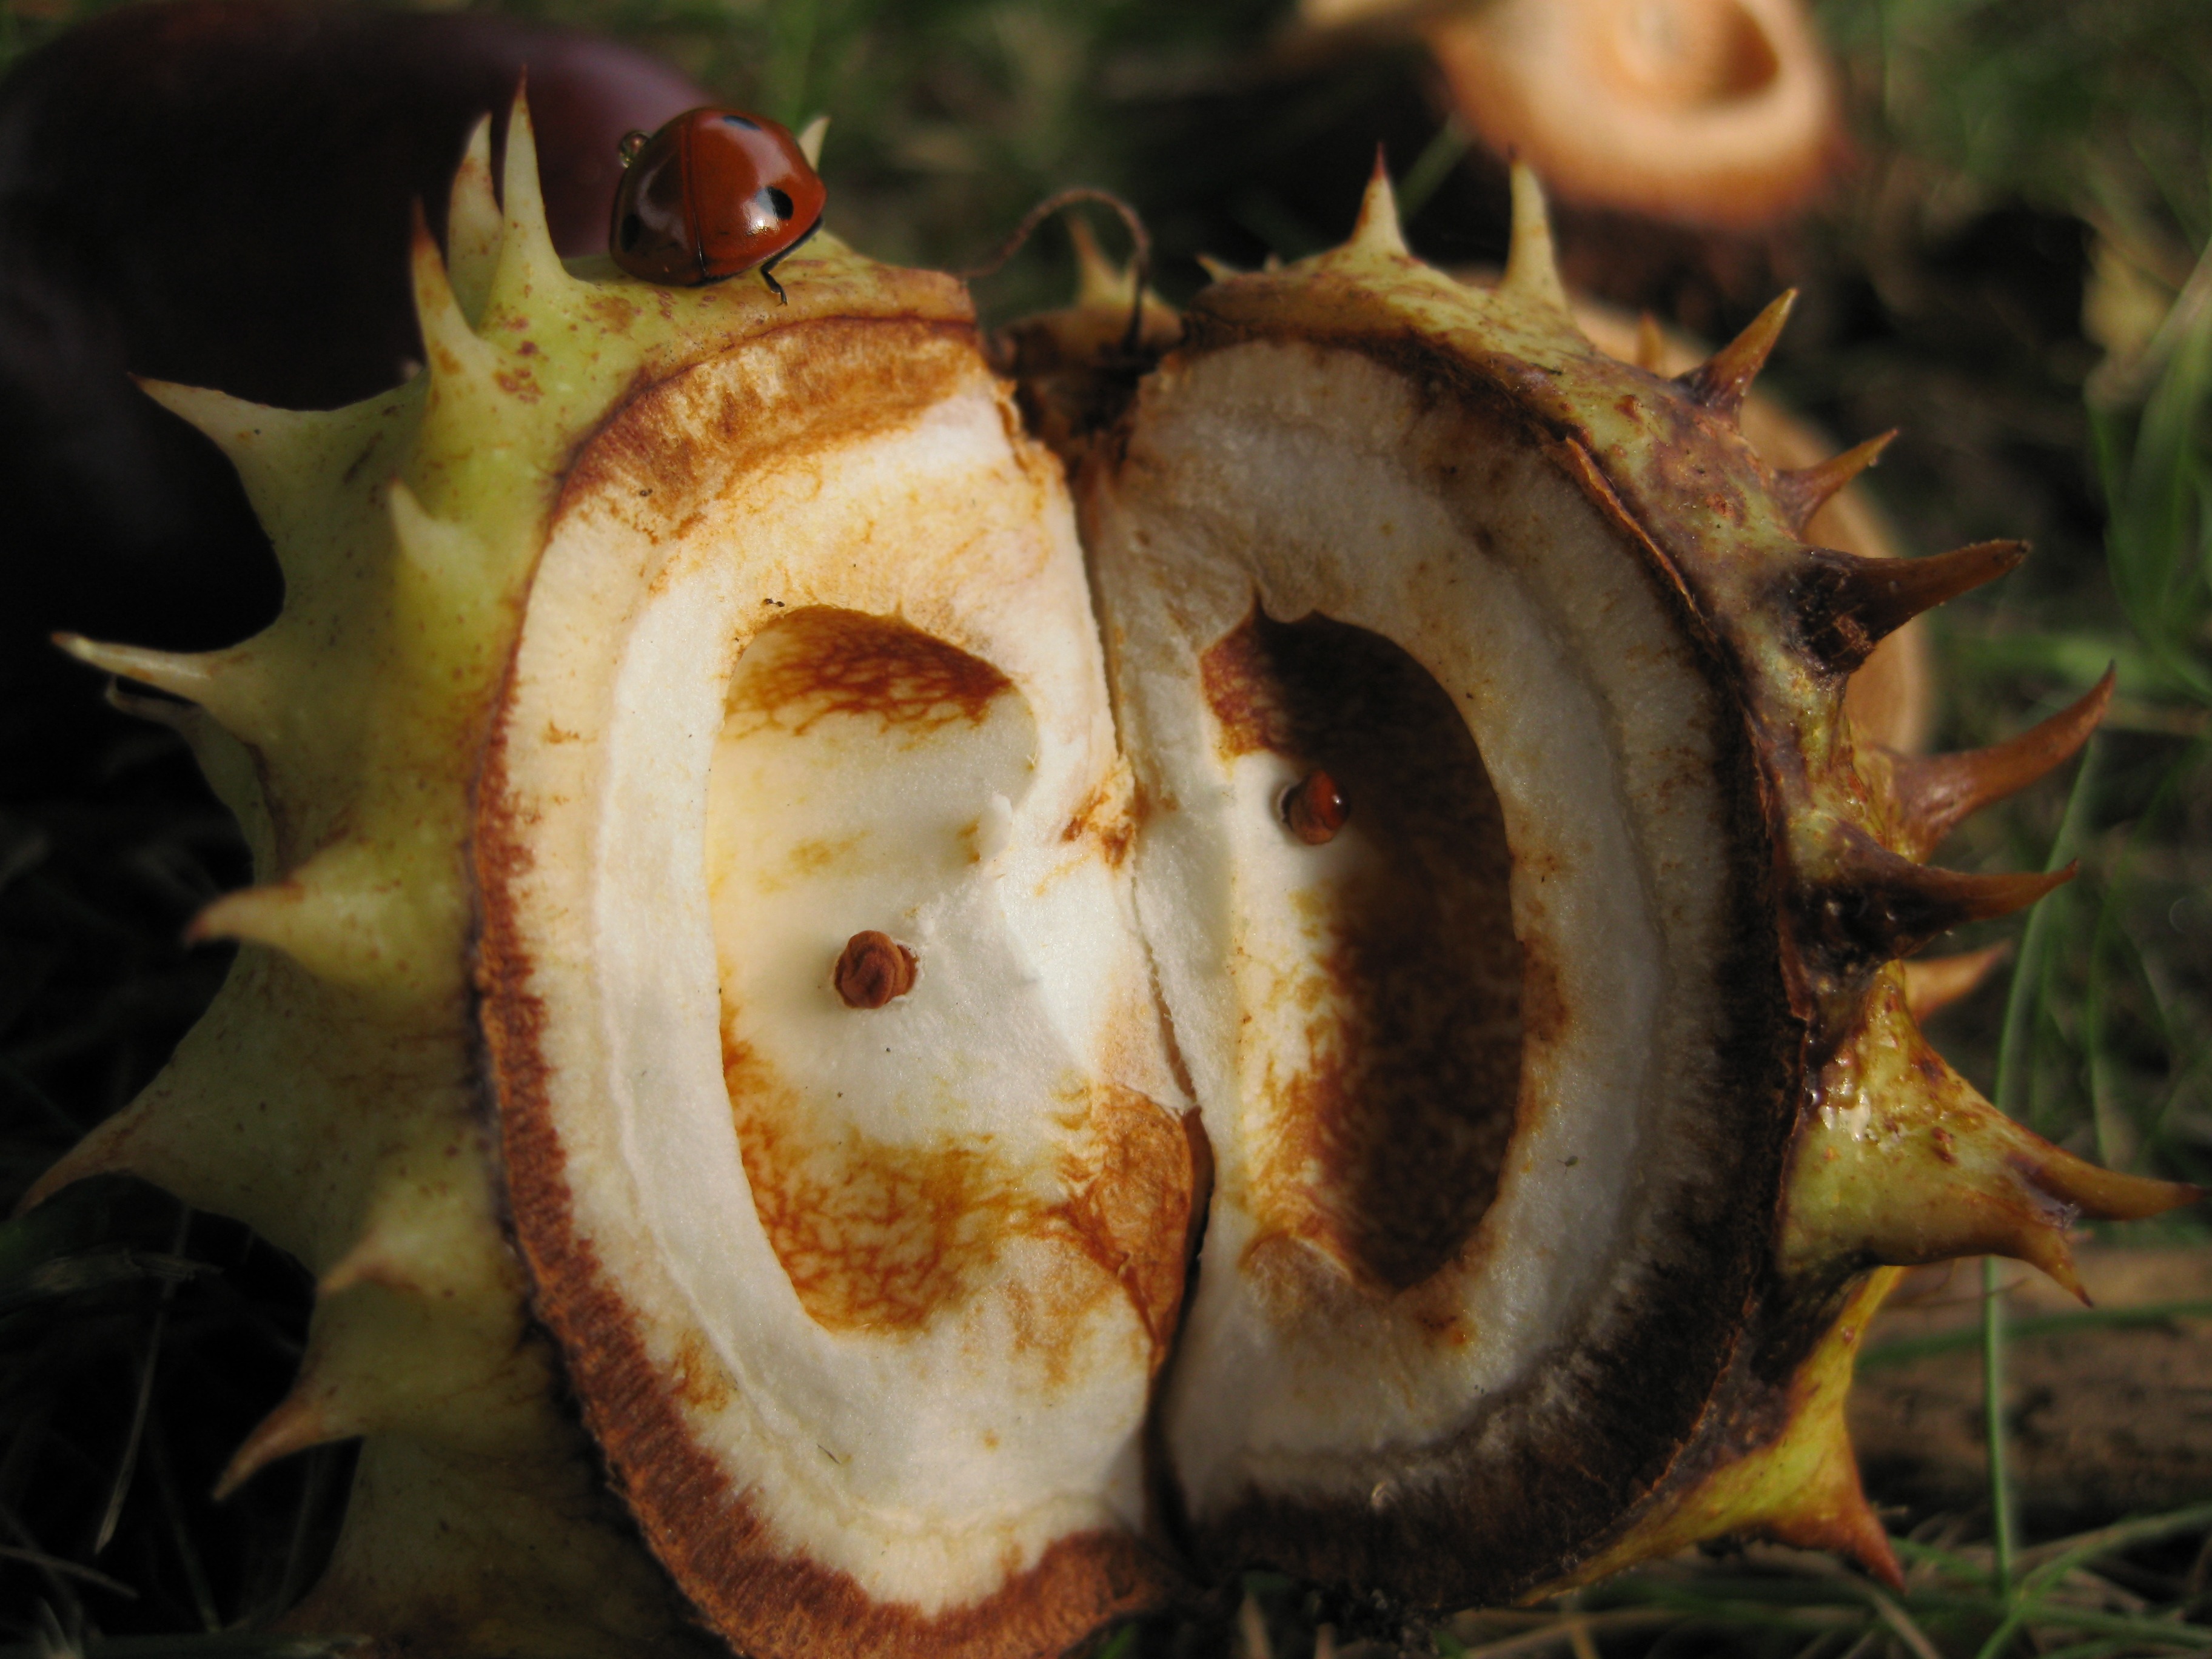
tree, nature, plant, fruit, leaf, flower, food, produce, autumn, botany, flora, shell, close up, fungus, chestnut, spur, macro photography, sleeve